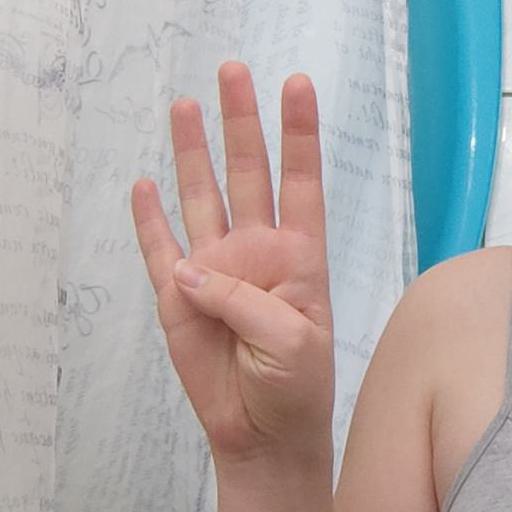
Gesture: four